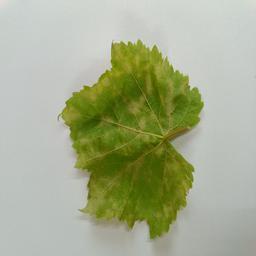
Label: Downy Mildew